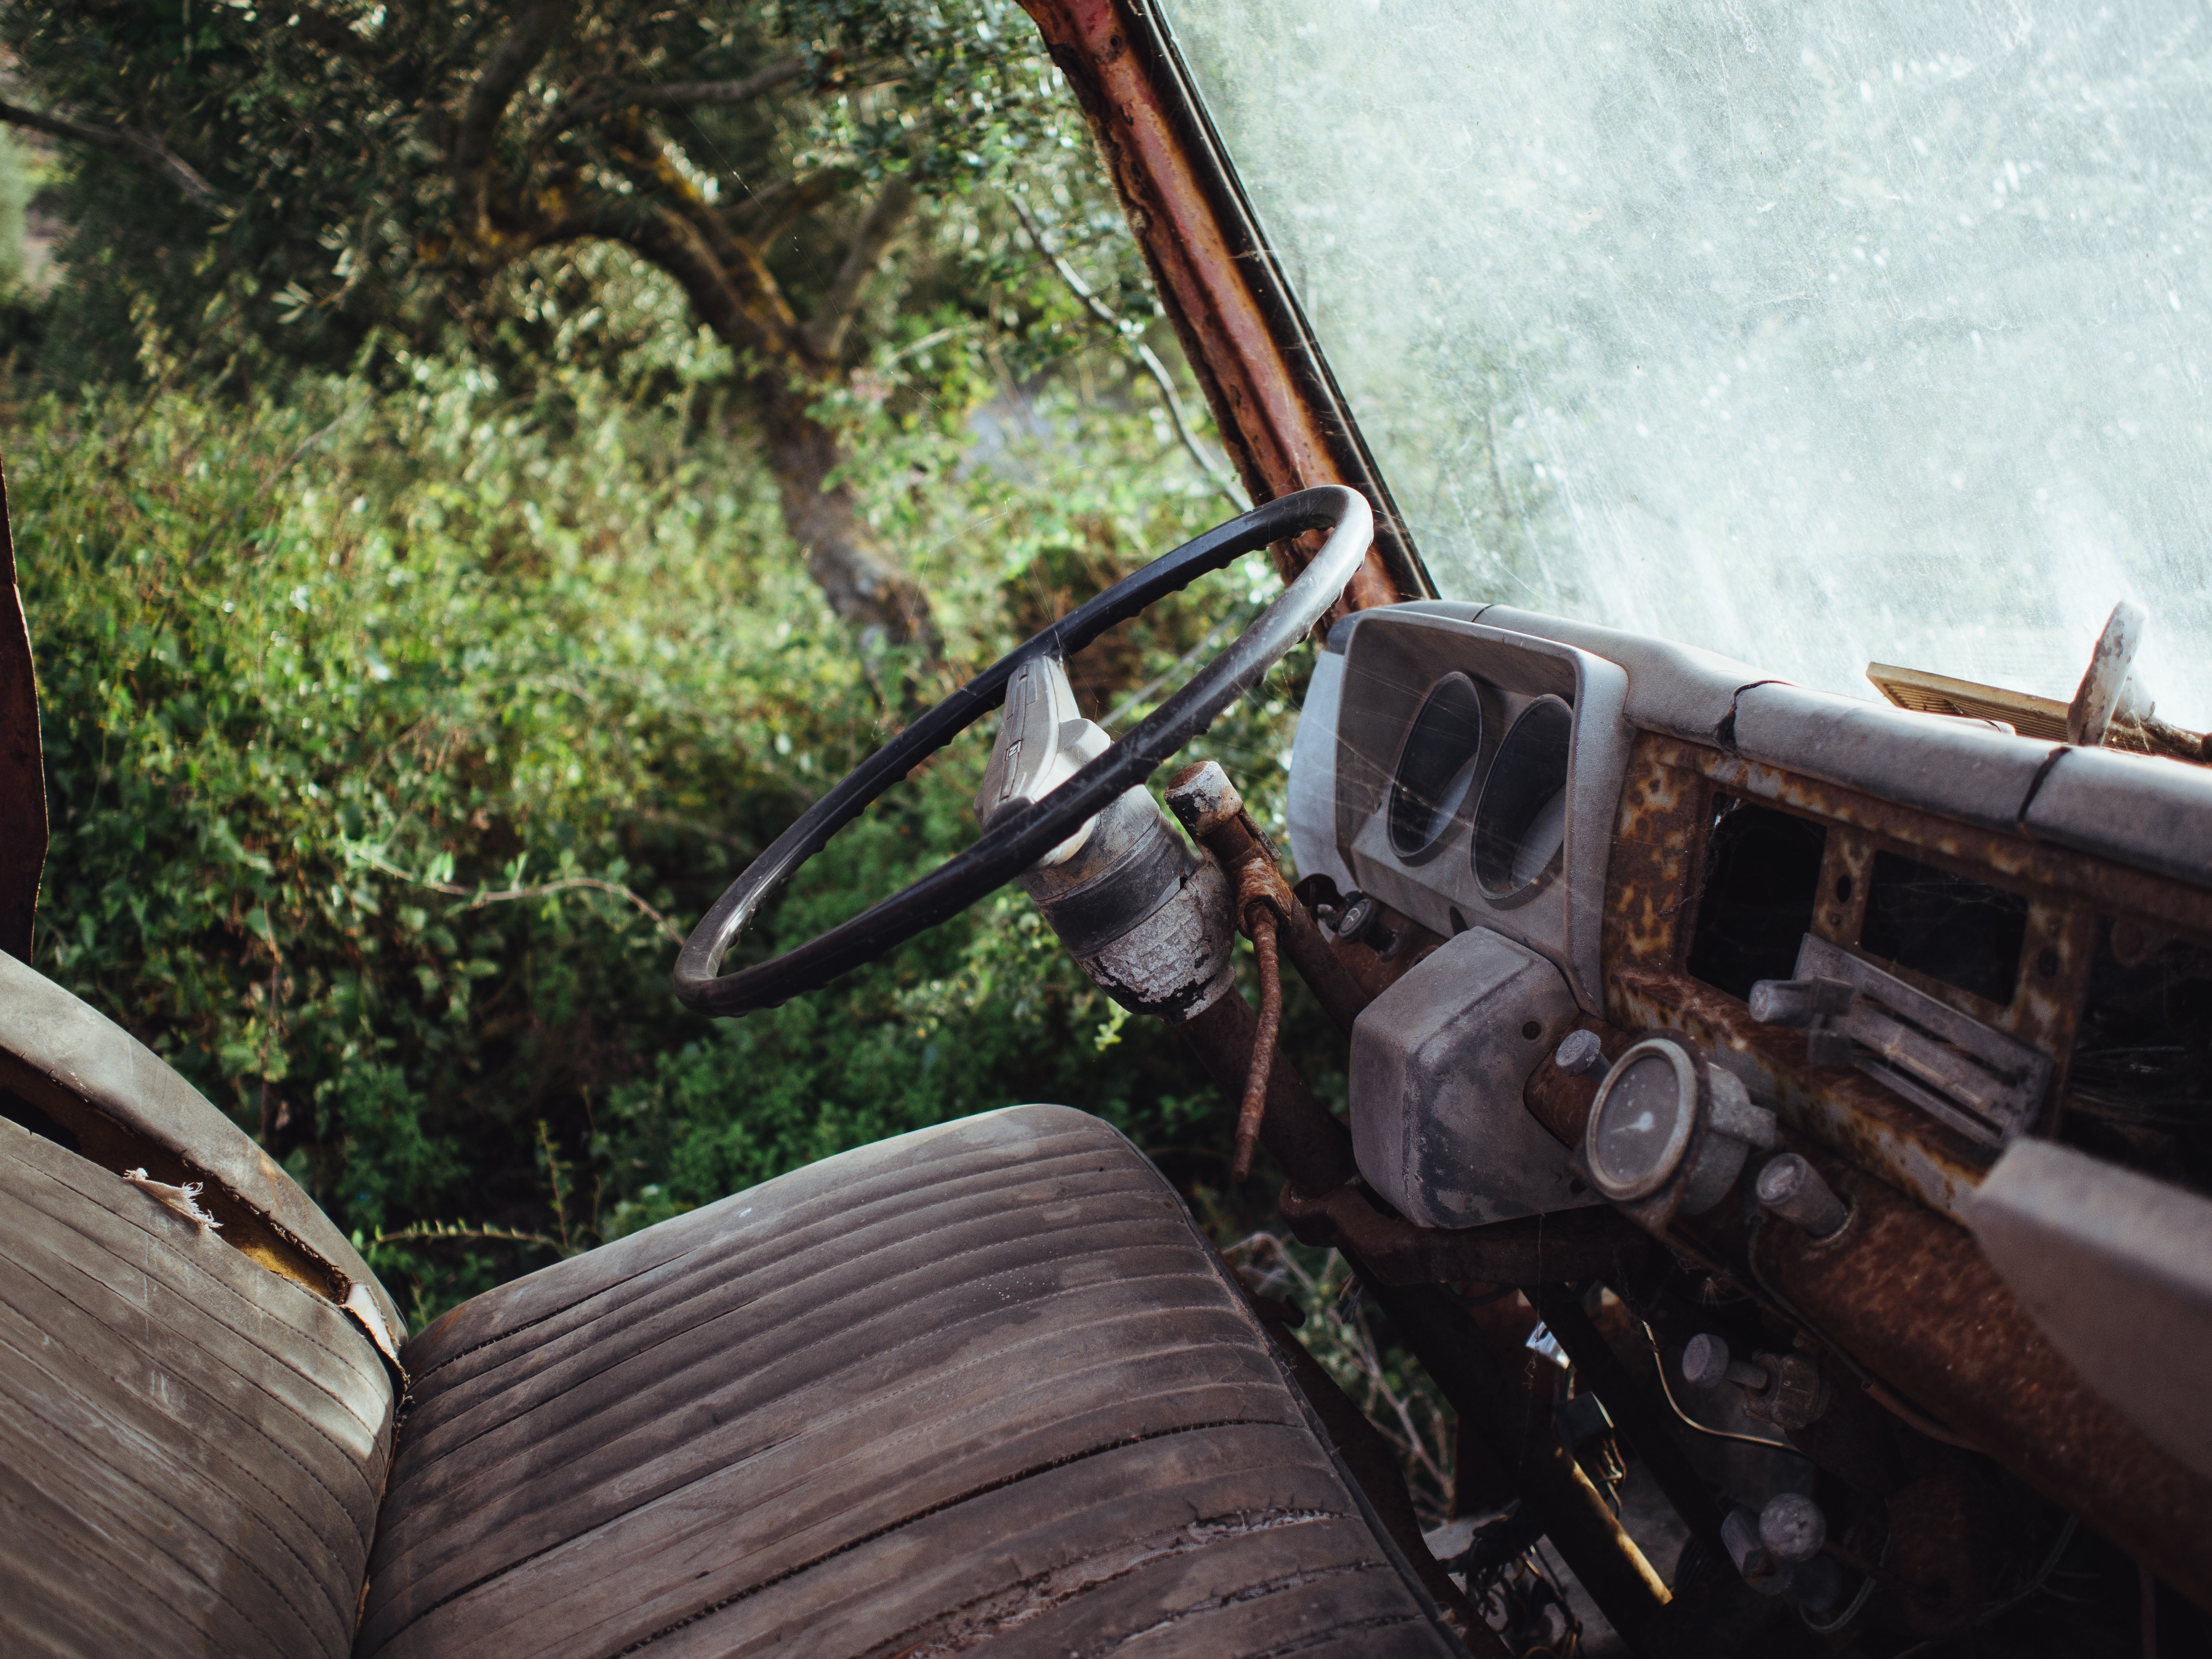
car, vintage, wheel, automobile, seat, interior, old, jeep, transportation, transport, truck, vehicle, windshield, auto, abandoned, grunge, steering wheel, dash, rusty, steering, damaged, driver, decayed, screenshot, automobile make, automotive exterior, off roading, guages